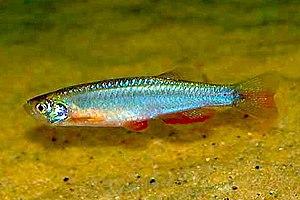
La faune piscicole du Japon compte environ 312 espèces différentes.
Le Danio perlé est une espèce de poisson endémique d'Asie sur une vaste zone qui s'étend de Myanmar, au Laos, en Thaïlande et jusqu'à l'ile de Sumatra en Indonésie.
Danio est un genre de poissons de la famille des Cyprinidae. Ce sont des animaux familiers des aquarophiles. Brachydanio, autrefois proposé comme un genre séparé, voire un sous-genre, de Danio, est un synonyme invalide de Danio.